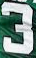
Number: 3